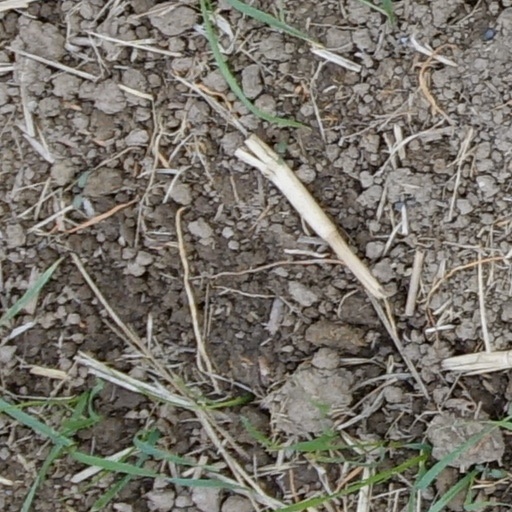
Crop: wheat